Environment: lab
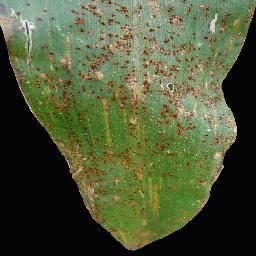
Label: common_rust